Jean-Alain Boumsong

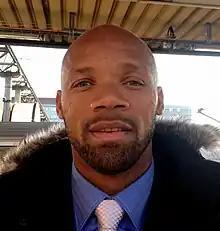
Boumsong in 2013

Jean-Alain Boumsong Somkong (born 14 December 1979) is a French former professional footballer who played as a defender.